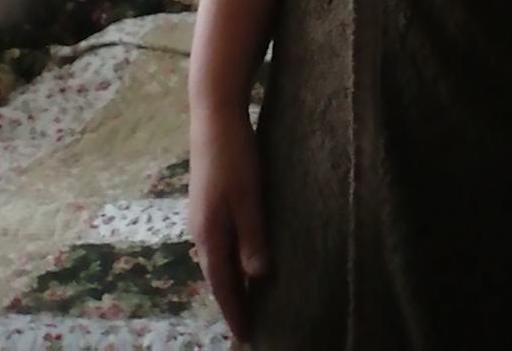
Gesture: no_gesture